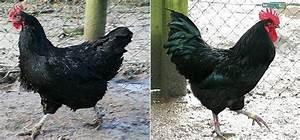
chicken